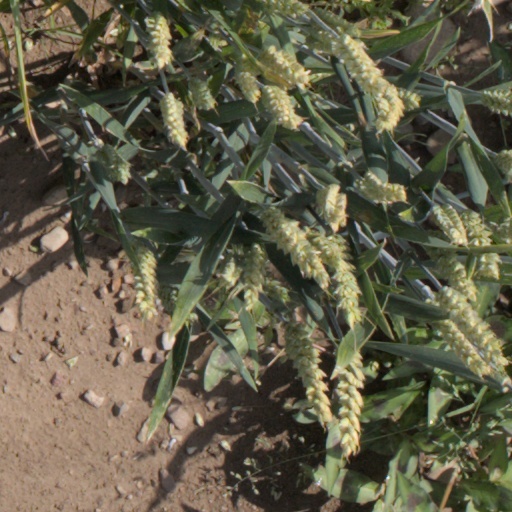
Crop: wheat